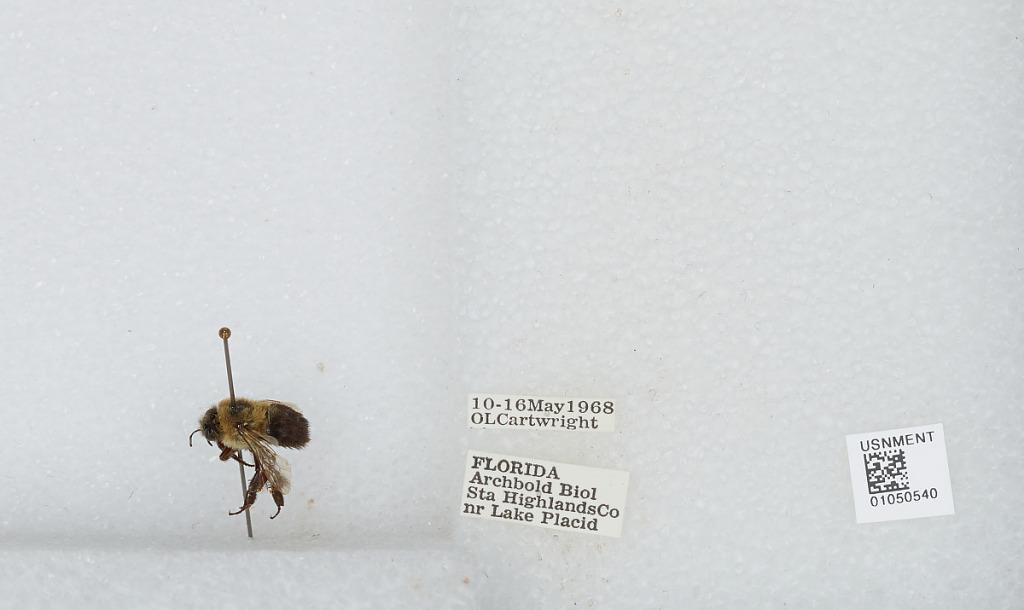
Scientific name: Bombus sp.
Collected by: O. Cartwright
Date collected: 1968-5-10
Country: United States
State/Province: Florida
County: Highlands
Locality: Archbold Biological Station near Lake Placid
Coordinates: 27.1833, -81.3522